Disposable product

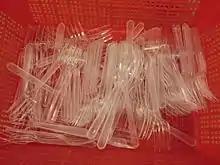
Disposable forks

Packages are usually intended for a single use. The waste hierarchy calls for minimization of materials. Many packages and materials are suited to recycling, although the actual recycling percentages are relatively low in many regions. For example, in Chile, only 1% of plastic is recycled. Reuse and repurposing of packaging is increasing, but eventually containers will be recycled, composted, incinerated, or landfilled.